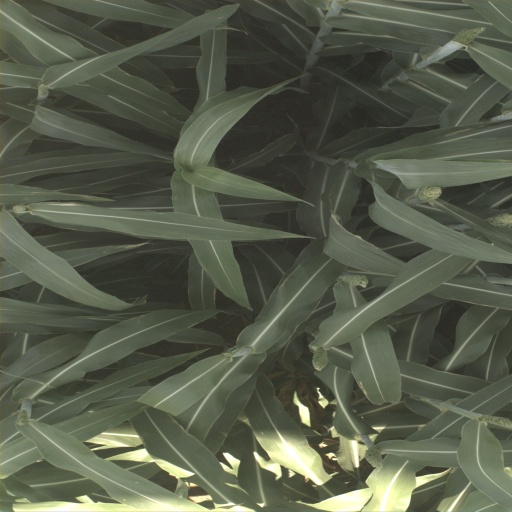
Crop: sorghum